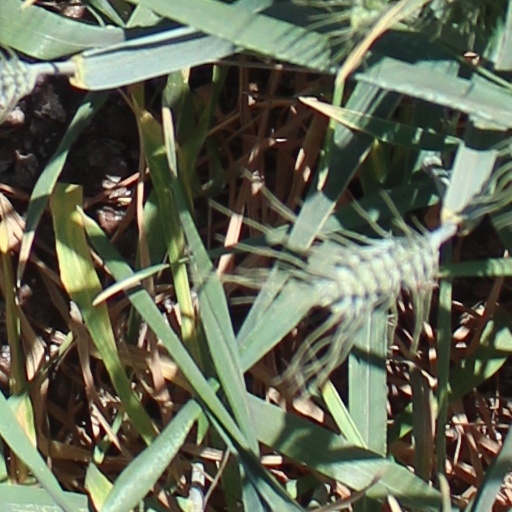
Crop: wheat